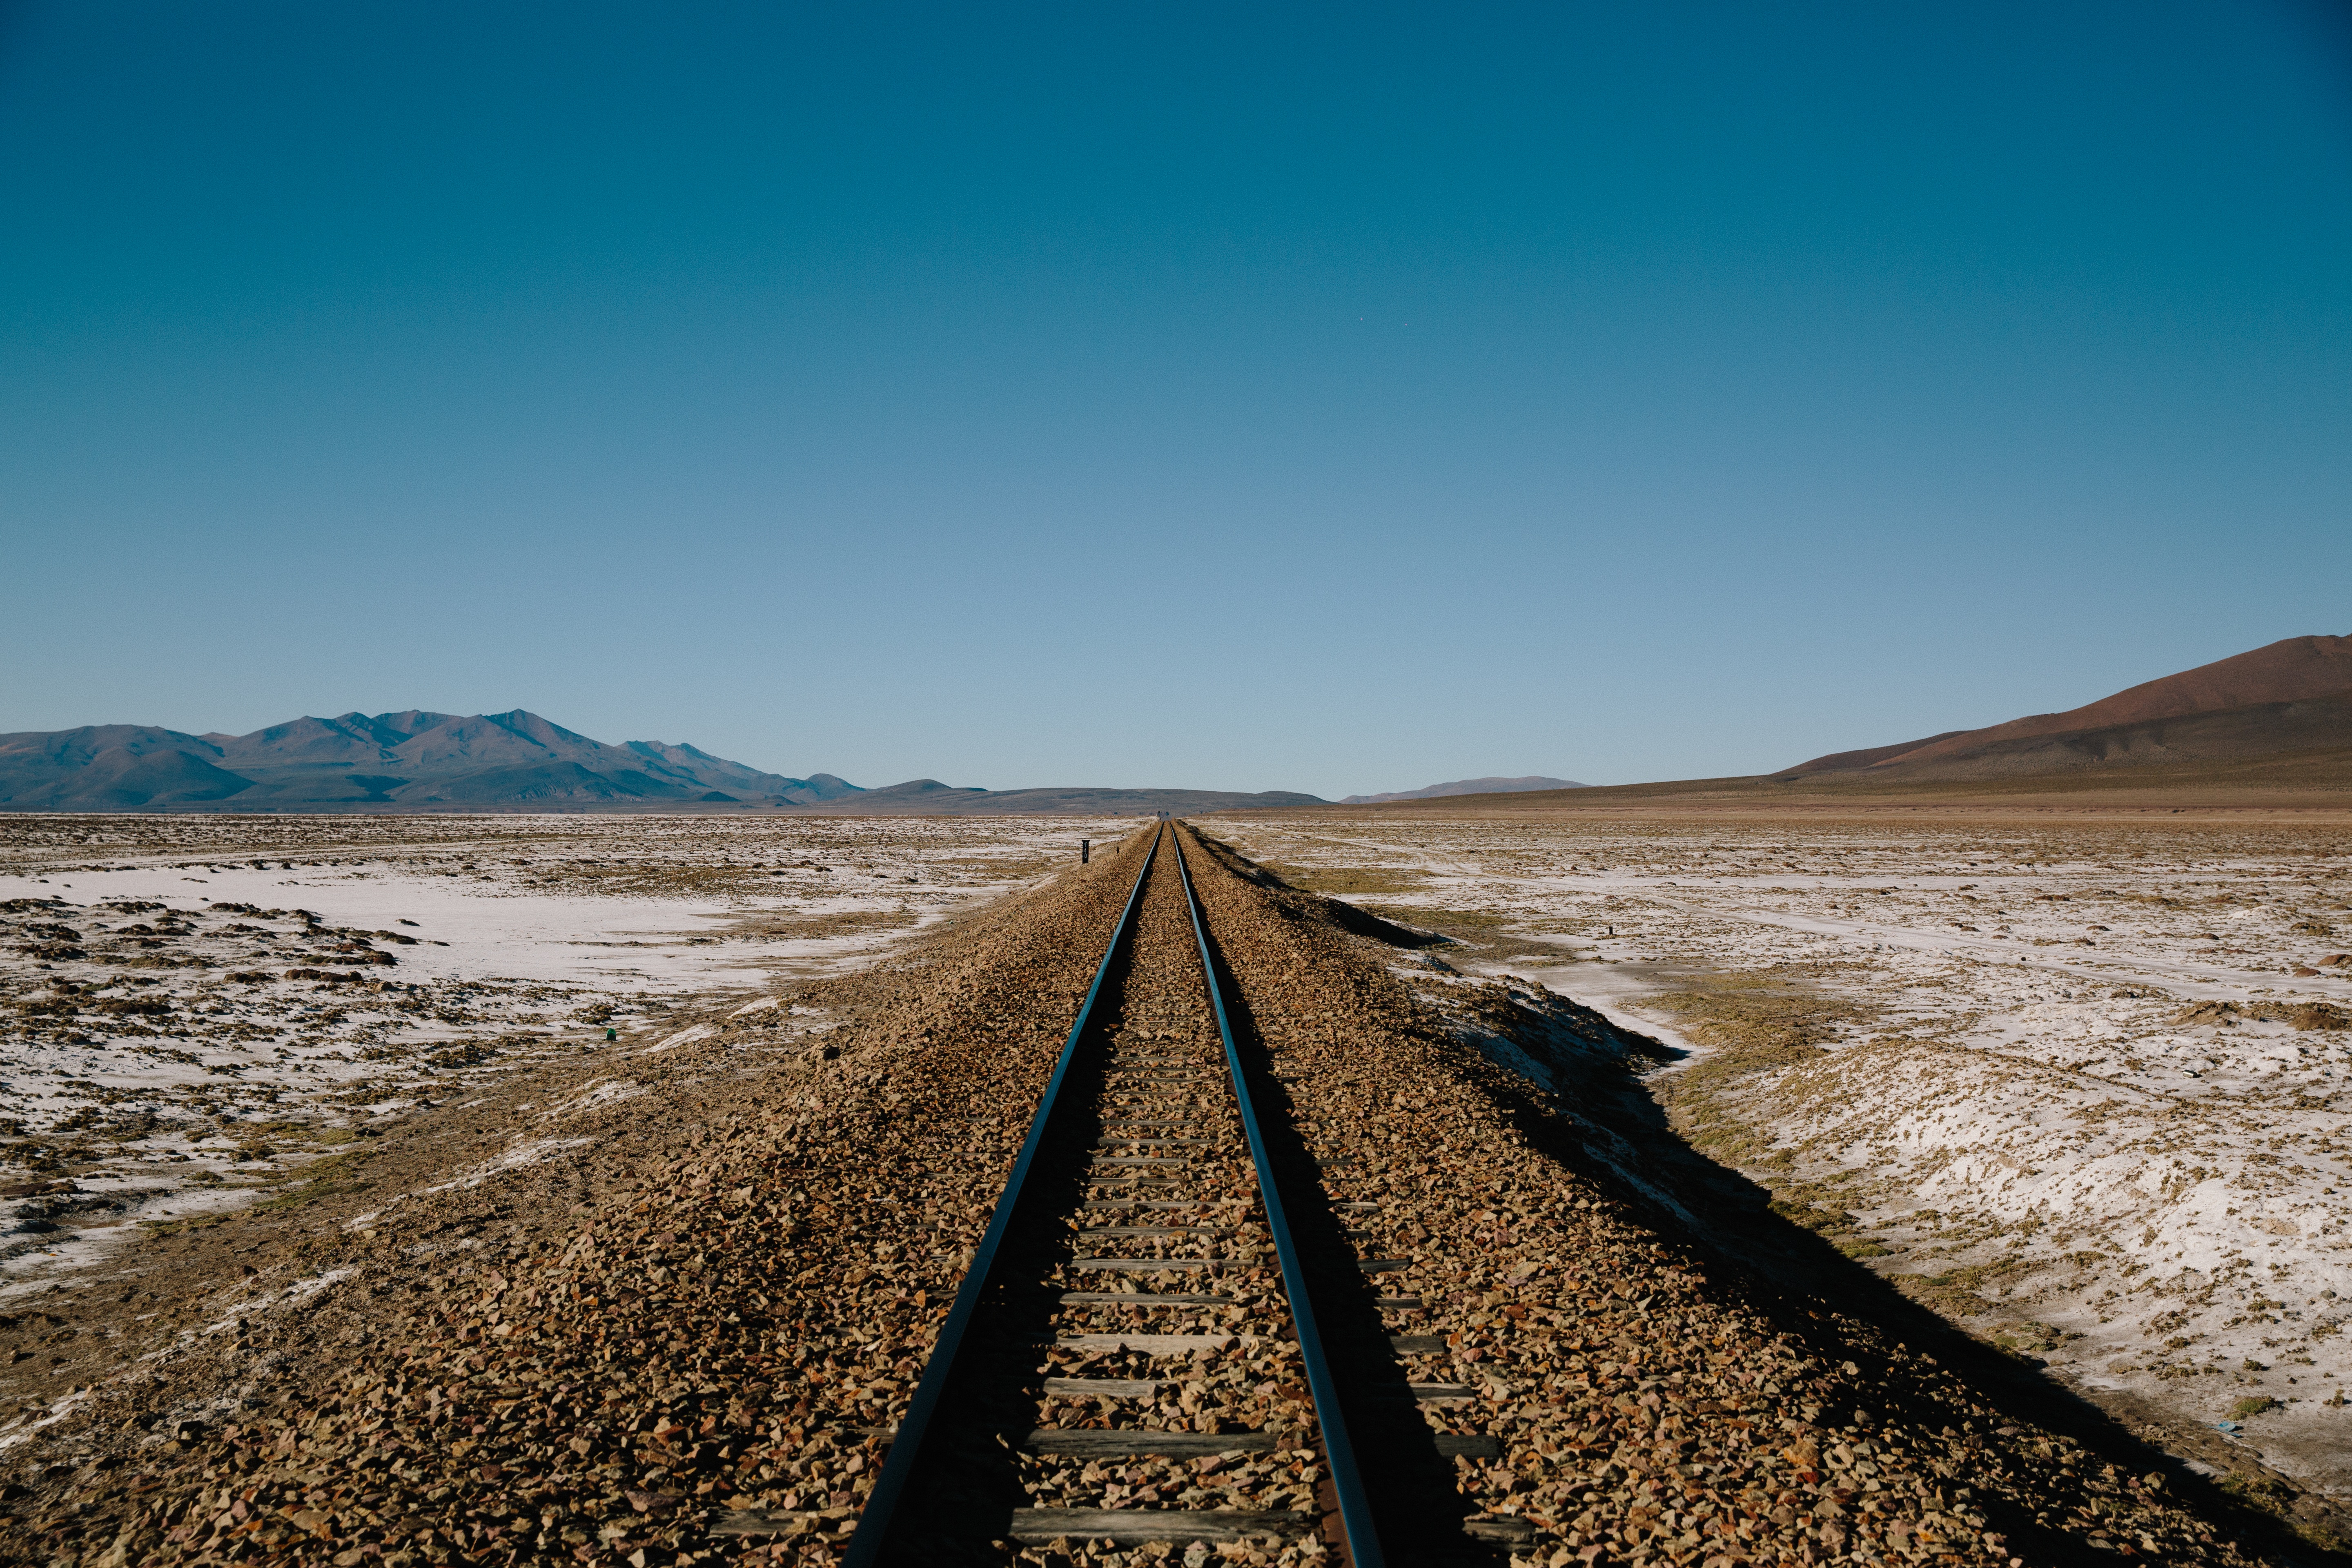
landscape, sea, coast, nature, path, sand, horizon, wilderness, mountain, cold, sky, railway, trail, field, sunlight, morning, hill, desert, lake, adventure, valley, vacation, travel, explore, recreation, wild, live, relax, tranquil, scenic, journey, peaceful, natural, scenery, holiday, calm, serene, soil, exercise, trip, blue sky, motivation, wander, outdoors, tracks, relaxation, earth, happy, seasons, plateau, joy, habitat, lead, follow, vitality, rural area, landform, natural environment, aeolian landform